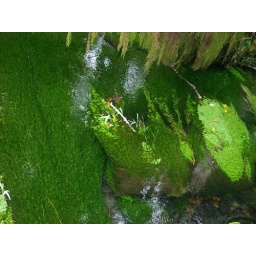
its a plant in the water